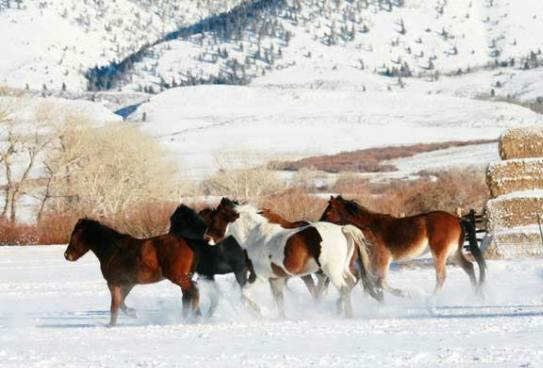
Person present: No